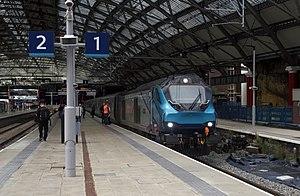
La gare de Liverpool Lime Street est une gare ferroviaire desservant le centre-ville de Liverpool au Royaume-Uni. Cette gare en impasse est la tête d'une des branches de la West Coast Main Line. Elle est également desservie par les trains de la TransPennine Express. Un tunnel permet l'accès à une gare passante du réseau de trains de banlieue exploité par Merseyrail. Lime Street est la plus importante gare de Liverpool. C'est une des 18 gares gérées par Network Rail.